Phone connector (audio)

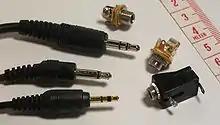
Miniature phone plugs and jacks. All are 3.5 mm except the gold-plated plug, which is 2.5 mm. One of the 3.5 mm jacks is two-conductor and the others are three conductor. In this collection the tan-colored jacks have normally-closed switches.

Three- or four-conductor (TRS or TRRS) 2.5 mm and 3.5 mm sockets were common on older cell phones and smartphones respectively, providing mono (three-conductor) or stereo (four-conductor) sound and a microphone input, together with signaling (e.g., push a button to answer a call). These are used both for handsfree headsets and for stereo headphones.